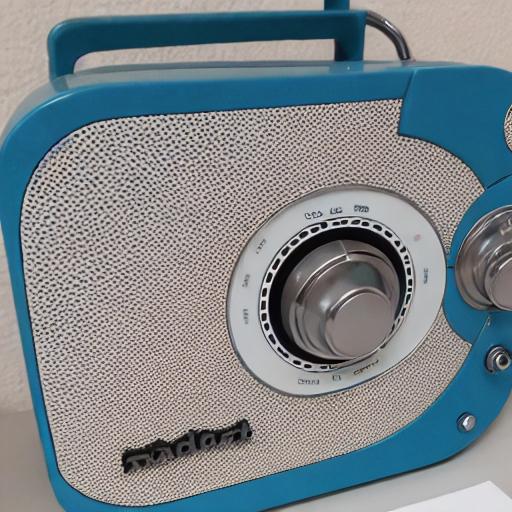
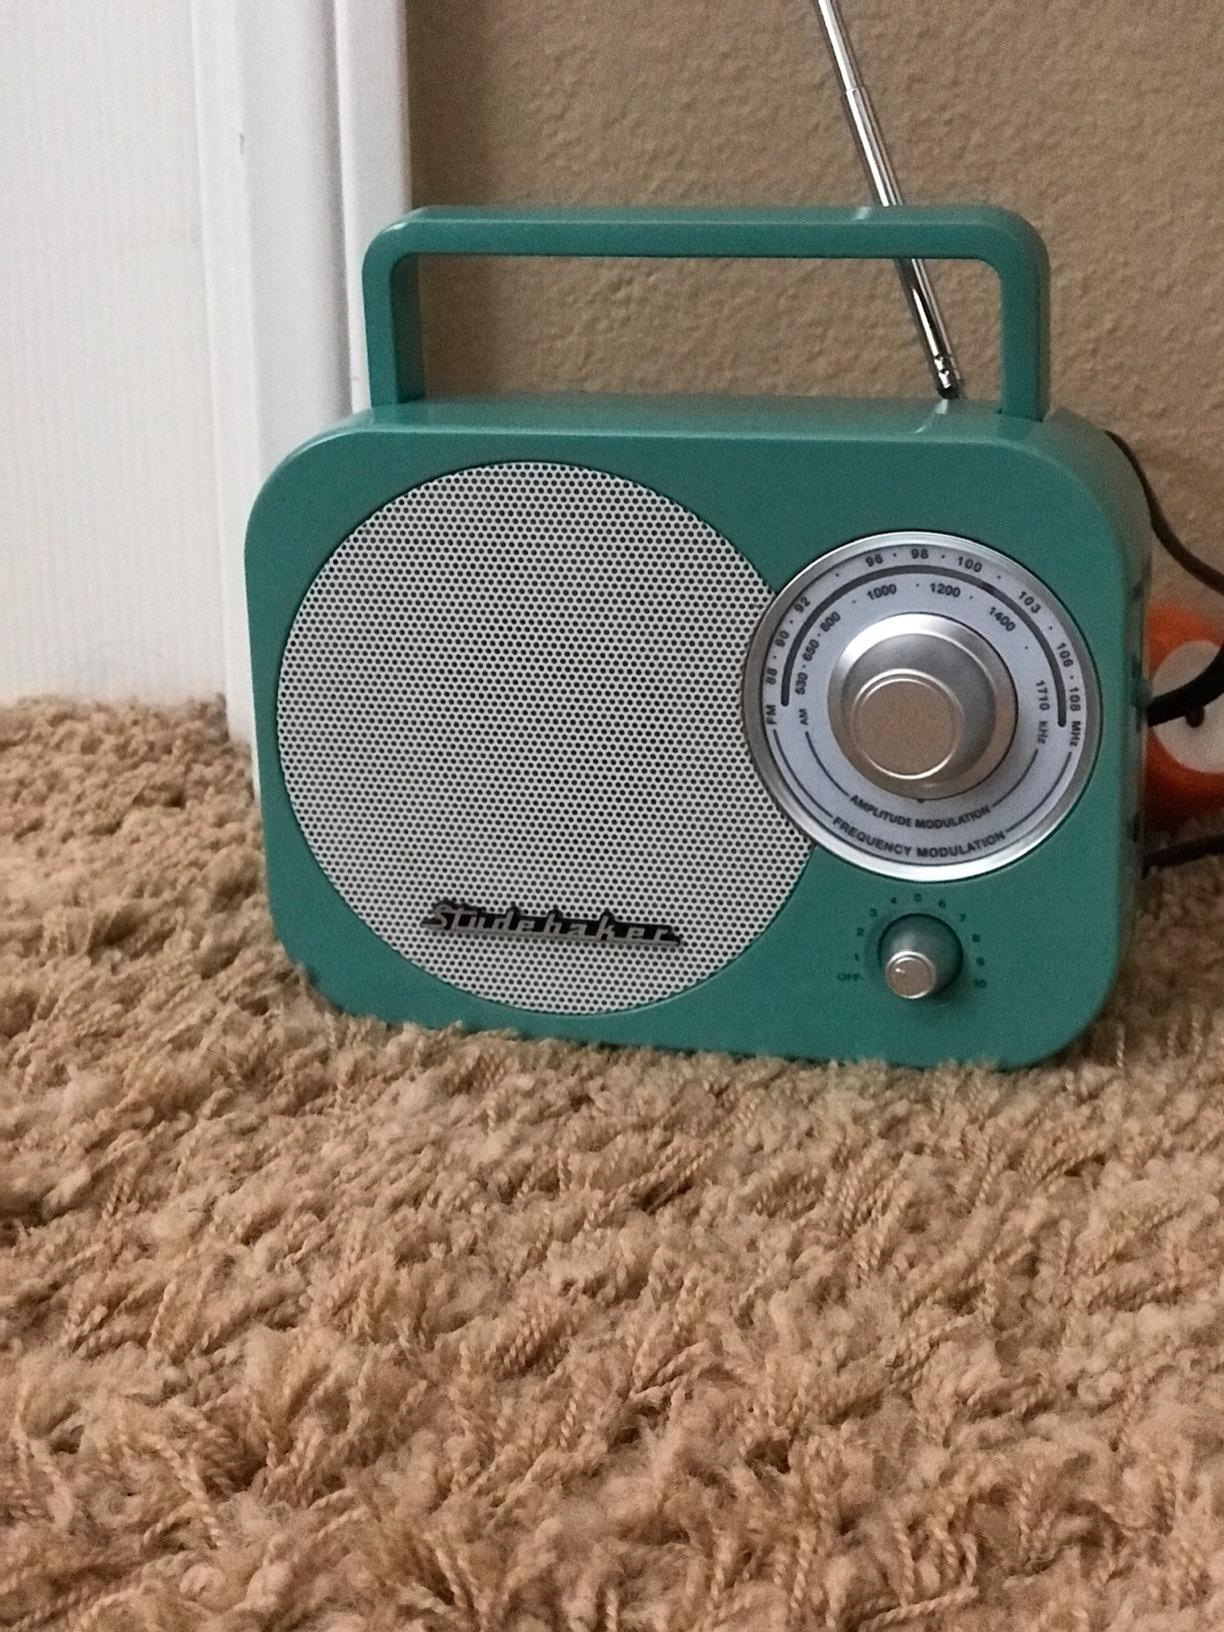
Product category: radio
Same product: no